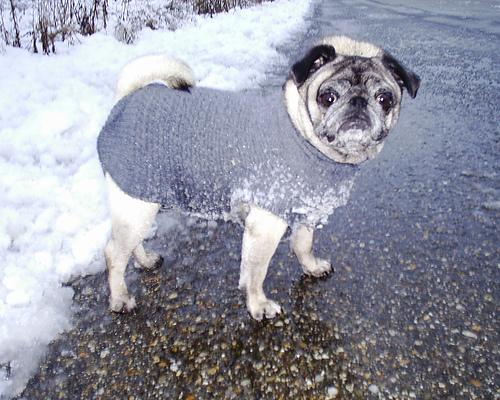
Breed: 798-n000130-pug